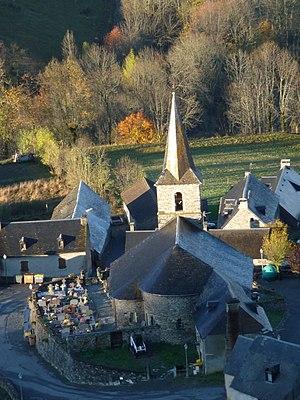
Azet est une commune française située dans le département des Hautes-Pyrénées, en région Occitanie.